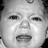
Emotion: sad